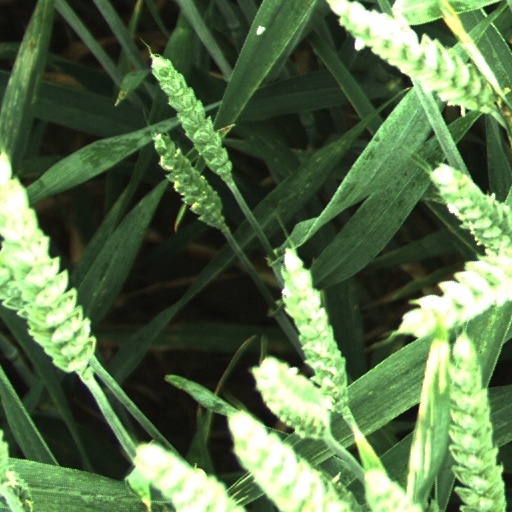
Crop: wheat